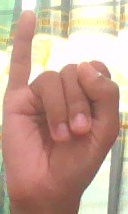
ASL sign: I